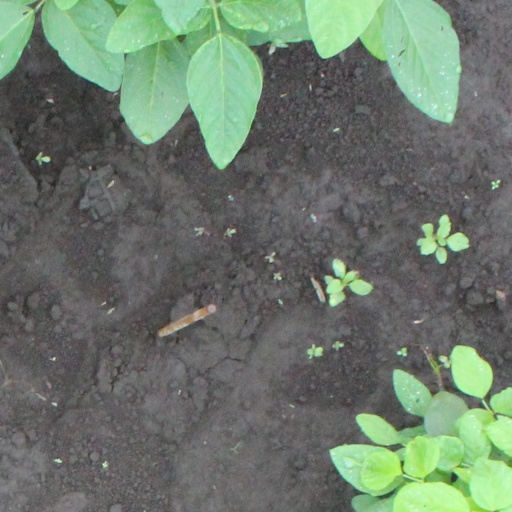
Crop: soybean